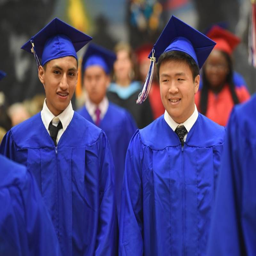
images from the graduation ceremony at the school in a city .